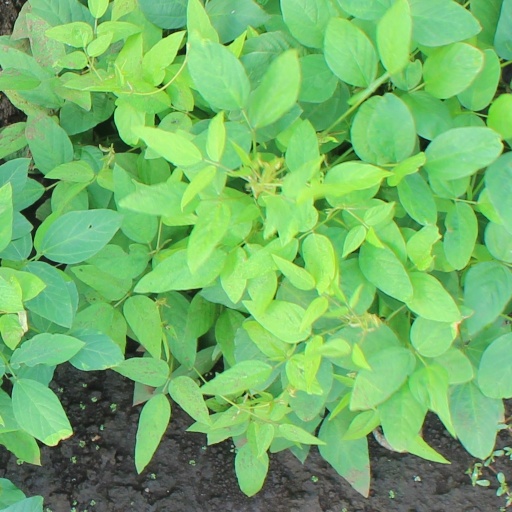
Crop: soybean